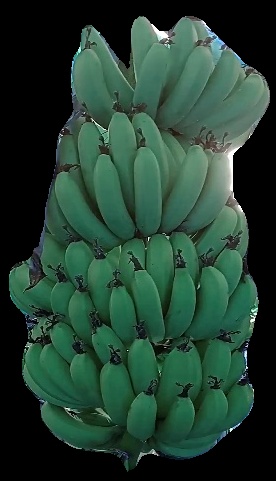
Variety: pachbale
Grade: grade1